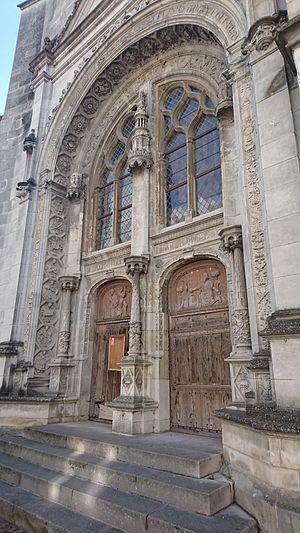
Le portail de l'église Saint-symphorien
L'église Saint-Symphorien est un bâtiment situé à Tours, sur la rive Nord de la Loire. La première mention qui en est faite est le fait de Charles le Chauve, en 852, qui confirme les « possessions de Marmoutier ». Les sources attestent souvent de cette possession. Elle fut, jusqu'au XVIIIᵉ siècle, toujours placée sous la dépendance de l'abbaye de Marmoutier.